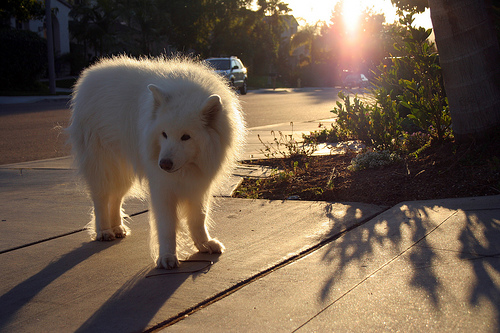
Animal: dog
Breed: samoyed